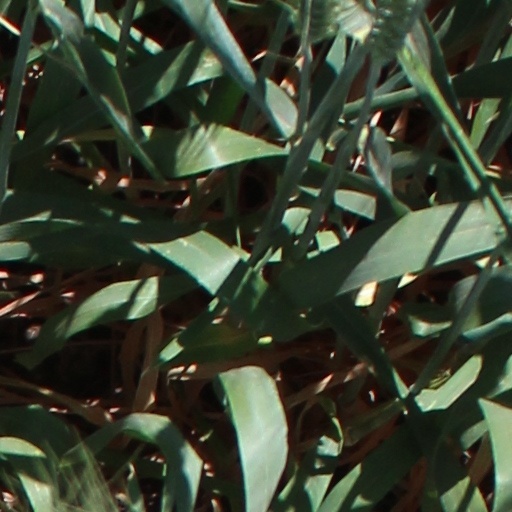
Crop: wheat